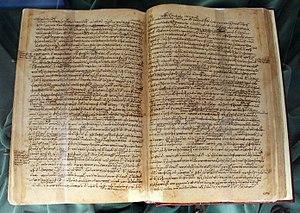
L’Histoire des animaux est un ouvrage zoologique écrit en langue grecque vers 343 av. J.-C. par Aristote.
Aristote, abréviation par apocope du nom Aristotélès ou Aristotèle, est un philosophe grec de l'Antiquité. Il est avec Platon, dont il a été le disciple à l'Académie, l'un des penseurs les plus influents que le monde occidental ait connu. Il est aussi l'un des rares à avoir abordé presque tous les domaines de connaissance de son temps : biologie, physique, métaphysique, logique, poétique, politique, rhétorique et de façon ponctuelle l'économie. Chez Aristote, la philosophie est comprise dans un sens plus large : elle est à la fois recherche du savoir pour lui-même, interrogation sur le monde et science des sciences.